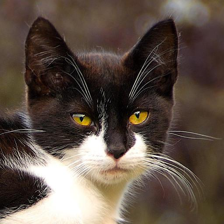
Label: animals